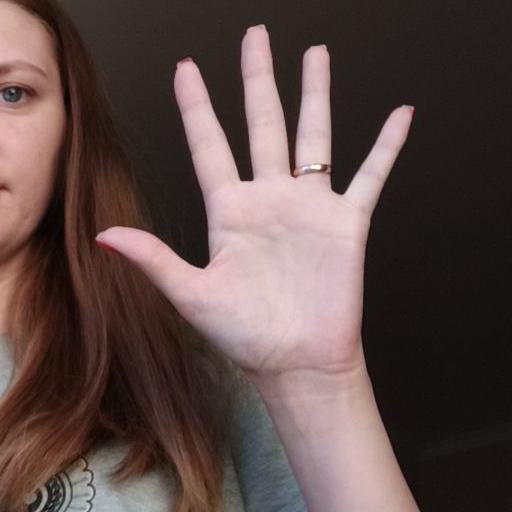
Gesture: palm